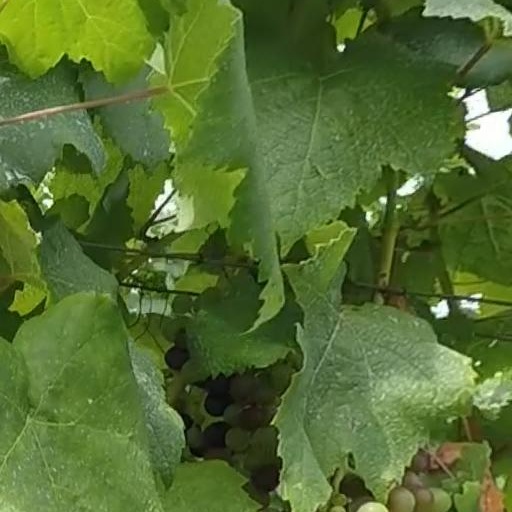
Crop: grape